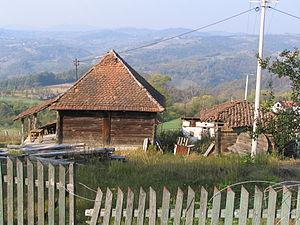
Gornja Gorevnica est une localité de Serbie située sur le territoire de la Ville de Čačak, district de Moravica, elle comptait 1 274 habitants.